Gundam: Battle Assault (video game)

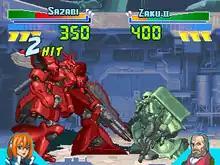
Screenshot of "Gundam: The Battle Master 2" prior to localization featuring Gloria (piloting Sazabi) and Lloyd Nichols (piloting (Zaku II), original characters before its cast was replaced with those from other "Gundam" series.

"Gundam: Battle Assault" was developed by most of the same team at Natsume Co., Ltd. who previously worked on "" (1996) for Super Famicom and "The Battle Master" (1997) for PlayStation. Mitsuo Matsumoto lead its development as chief director alongside co-producers Kosak Kawamoto and Norihiko Ushimura. Hiromichi Komuro, Hiroyuki Iwatsuki and Toshiyasu Miyabe served as co-programmers of the game, while Shunichi Taniguchi and Kunio Suzuki acted as co-designers. Atsushi Shigeta was responsible for the character designs, with Kunio Ōkawara acting as designer of the Psycho Gundam MK-III. The soundtrack was composed by Nobuo Ito. Other people collaborated in its development as well. The title makes use of multi-limbed sprites that are individually animated instead of hand-drawn animation, giving the mechs a marionette-like aspect.